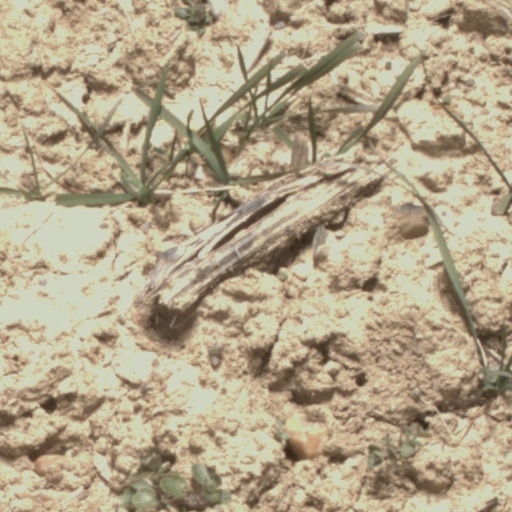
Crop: wheat